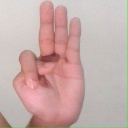
अक्षर: भ